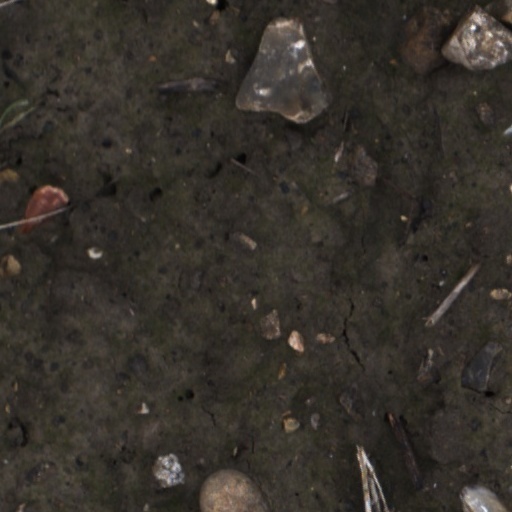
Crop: wheat